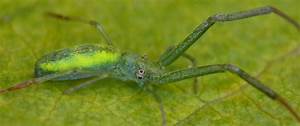
Label: spider